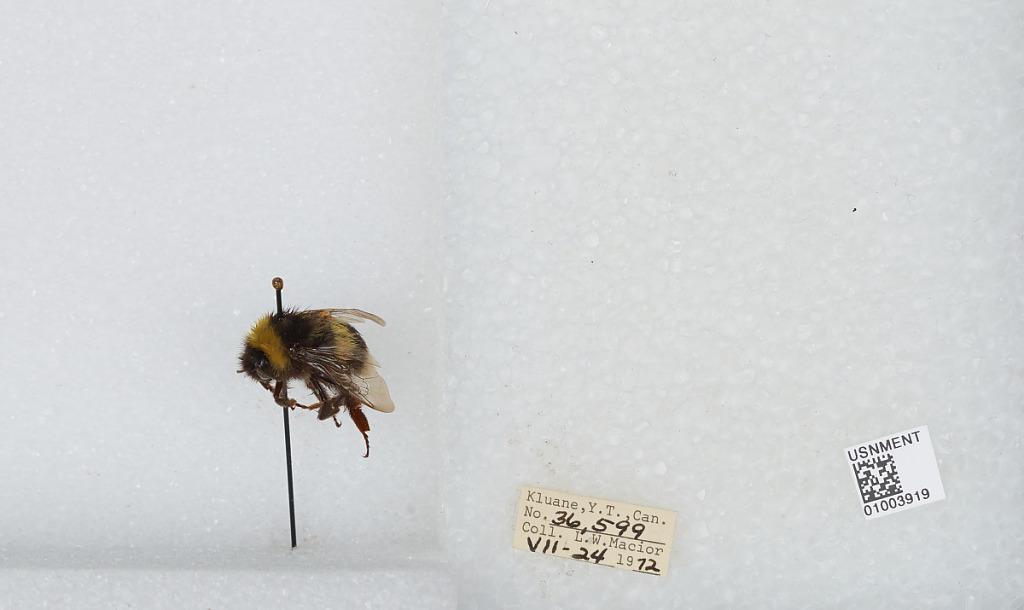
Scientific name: Bombus (Bombus) lucorum (Linnaeus)
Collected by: L. Macior
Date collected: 1972-7-24
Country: Canada
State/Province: Yukon Territory
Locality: Kluane National Park
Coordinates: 60.75, -139.5